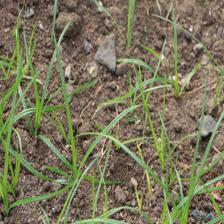
Label: Grass